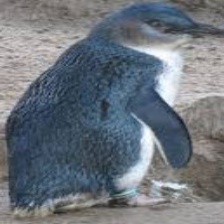
Species: FAIRY PENGUIN
Scientific name: EUDYPTULA MINOR
ImageNet parent category: king_penguin